Integral bridge

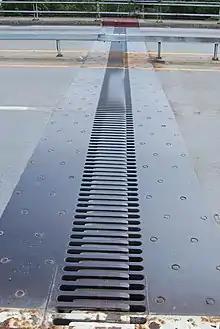
Non-integral bridges incorporate at least one expansion joint "(pictured)" to accommodate movement

An integral bridge contains no expansion joints, spanning monolithically from abutment to abutment. Movement due to thermal expansion and contraction or braking loads is accommodated by the end walls or abutments. Where intermediate supports are specified (e.g. bridge piers) these may also serve to resist thermal expansion movements.